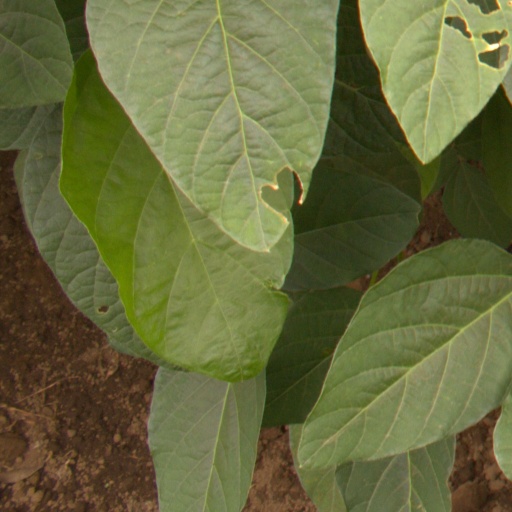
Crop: soybean